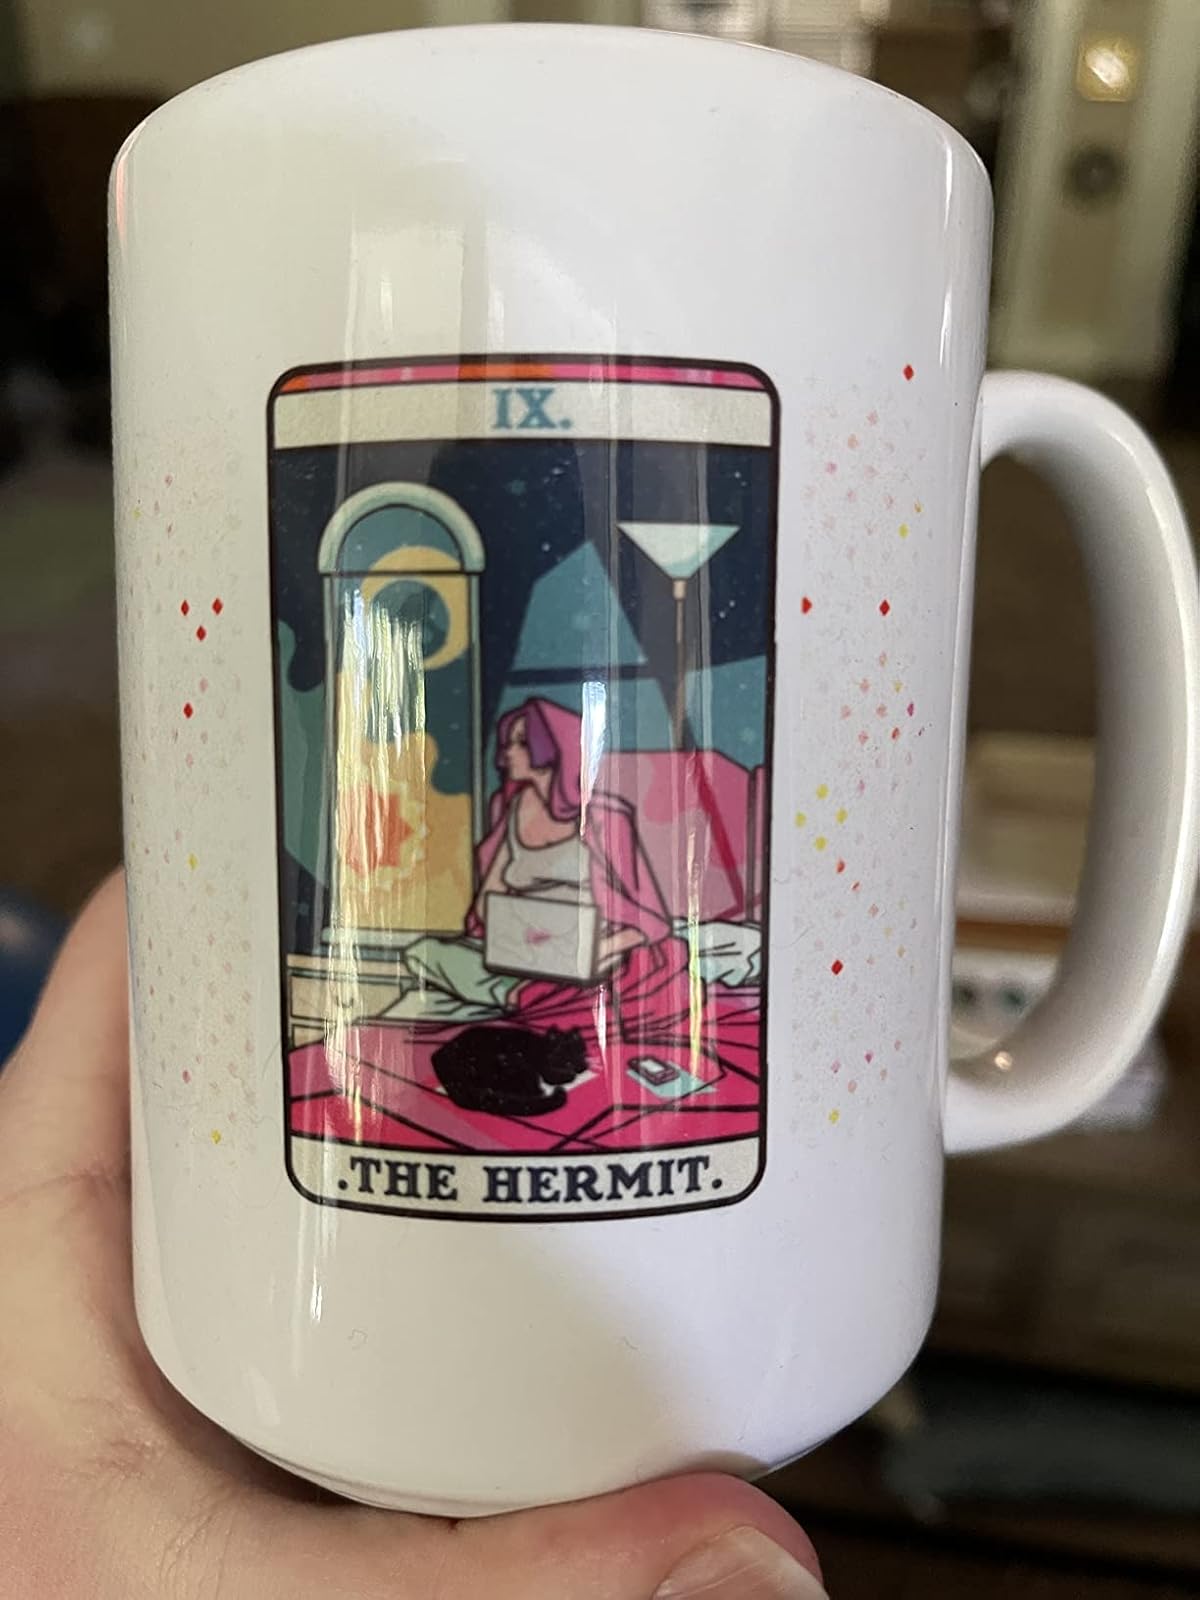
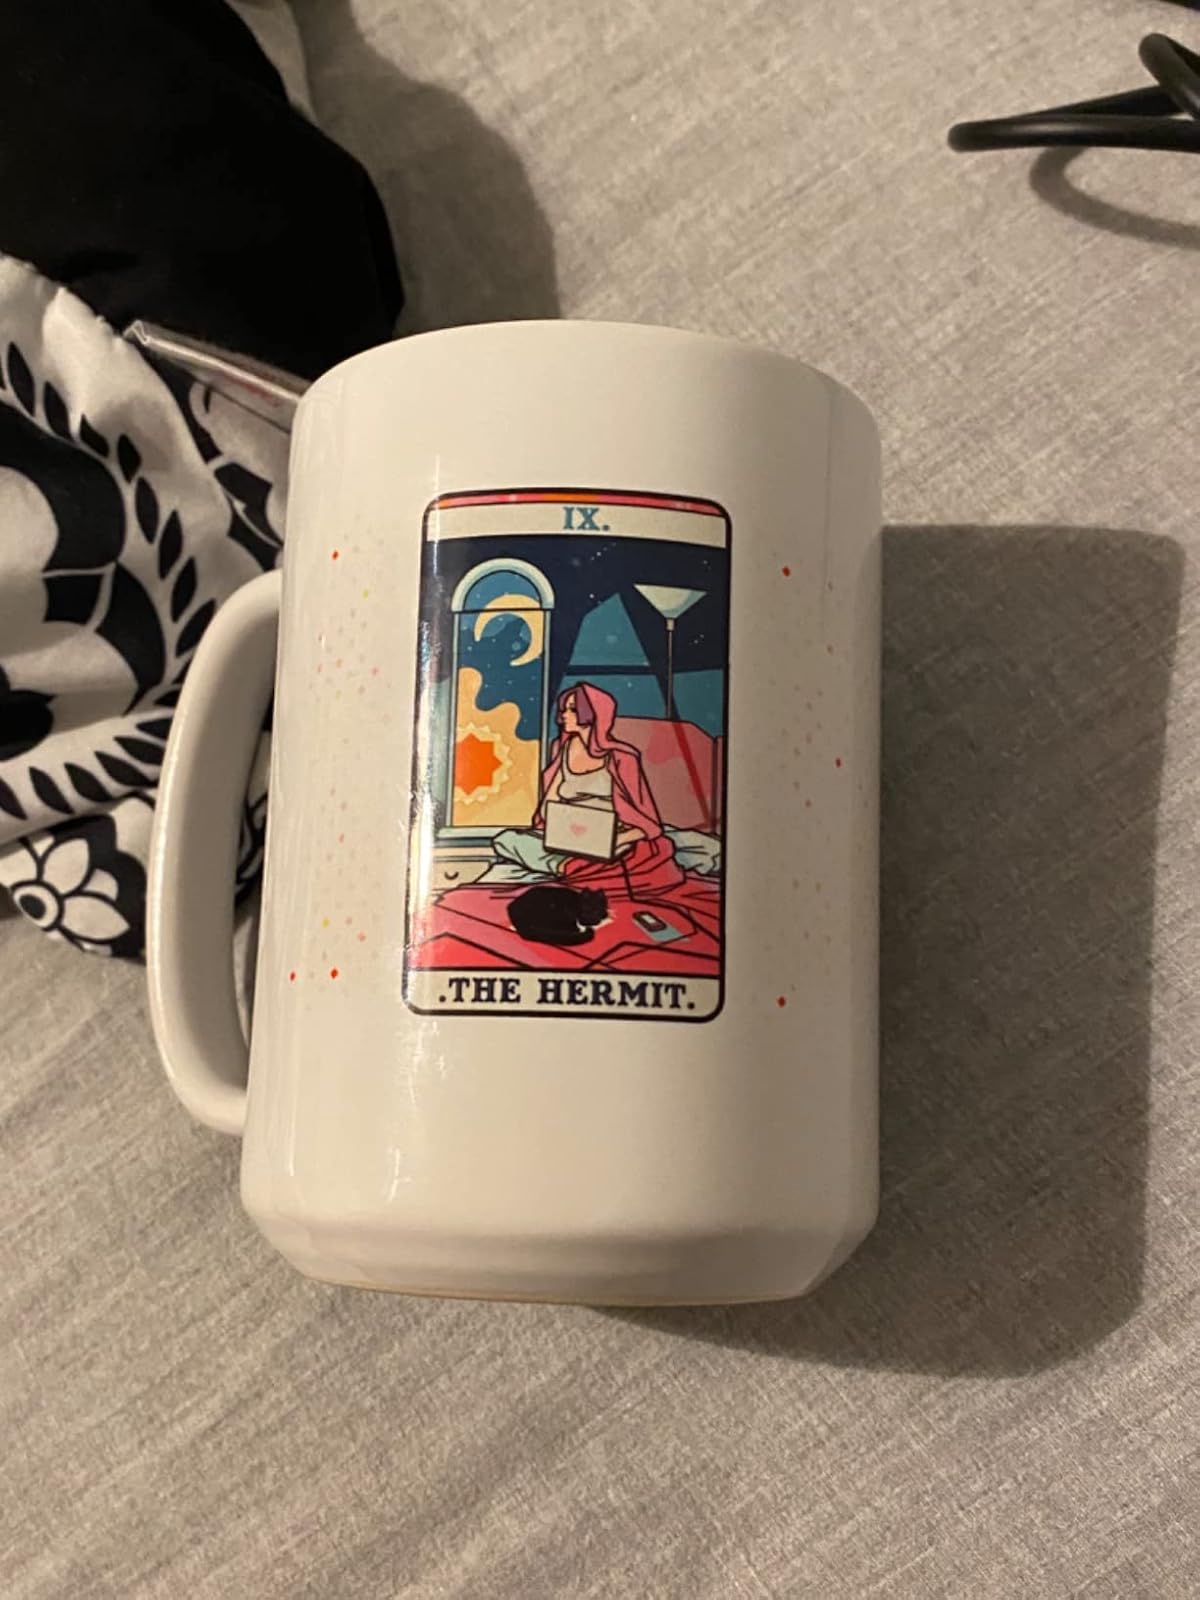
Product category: items_mug
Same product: yes